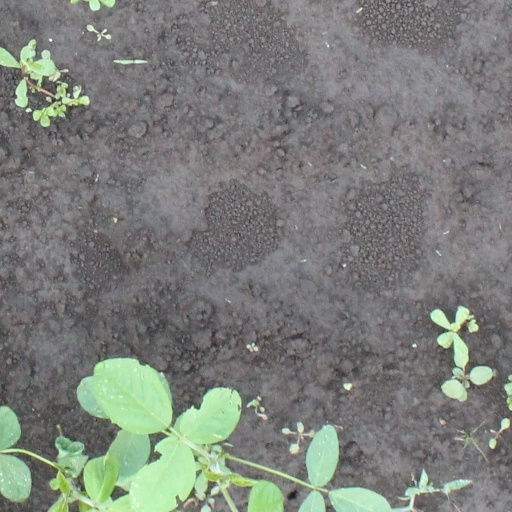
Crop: soybean